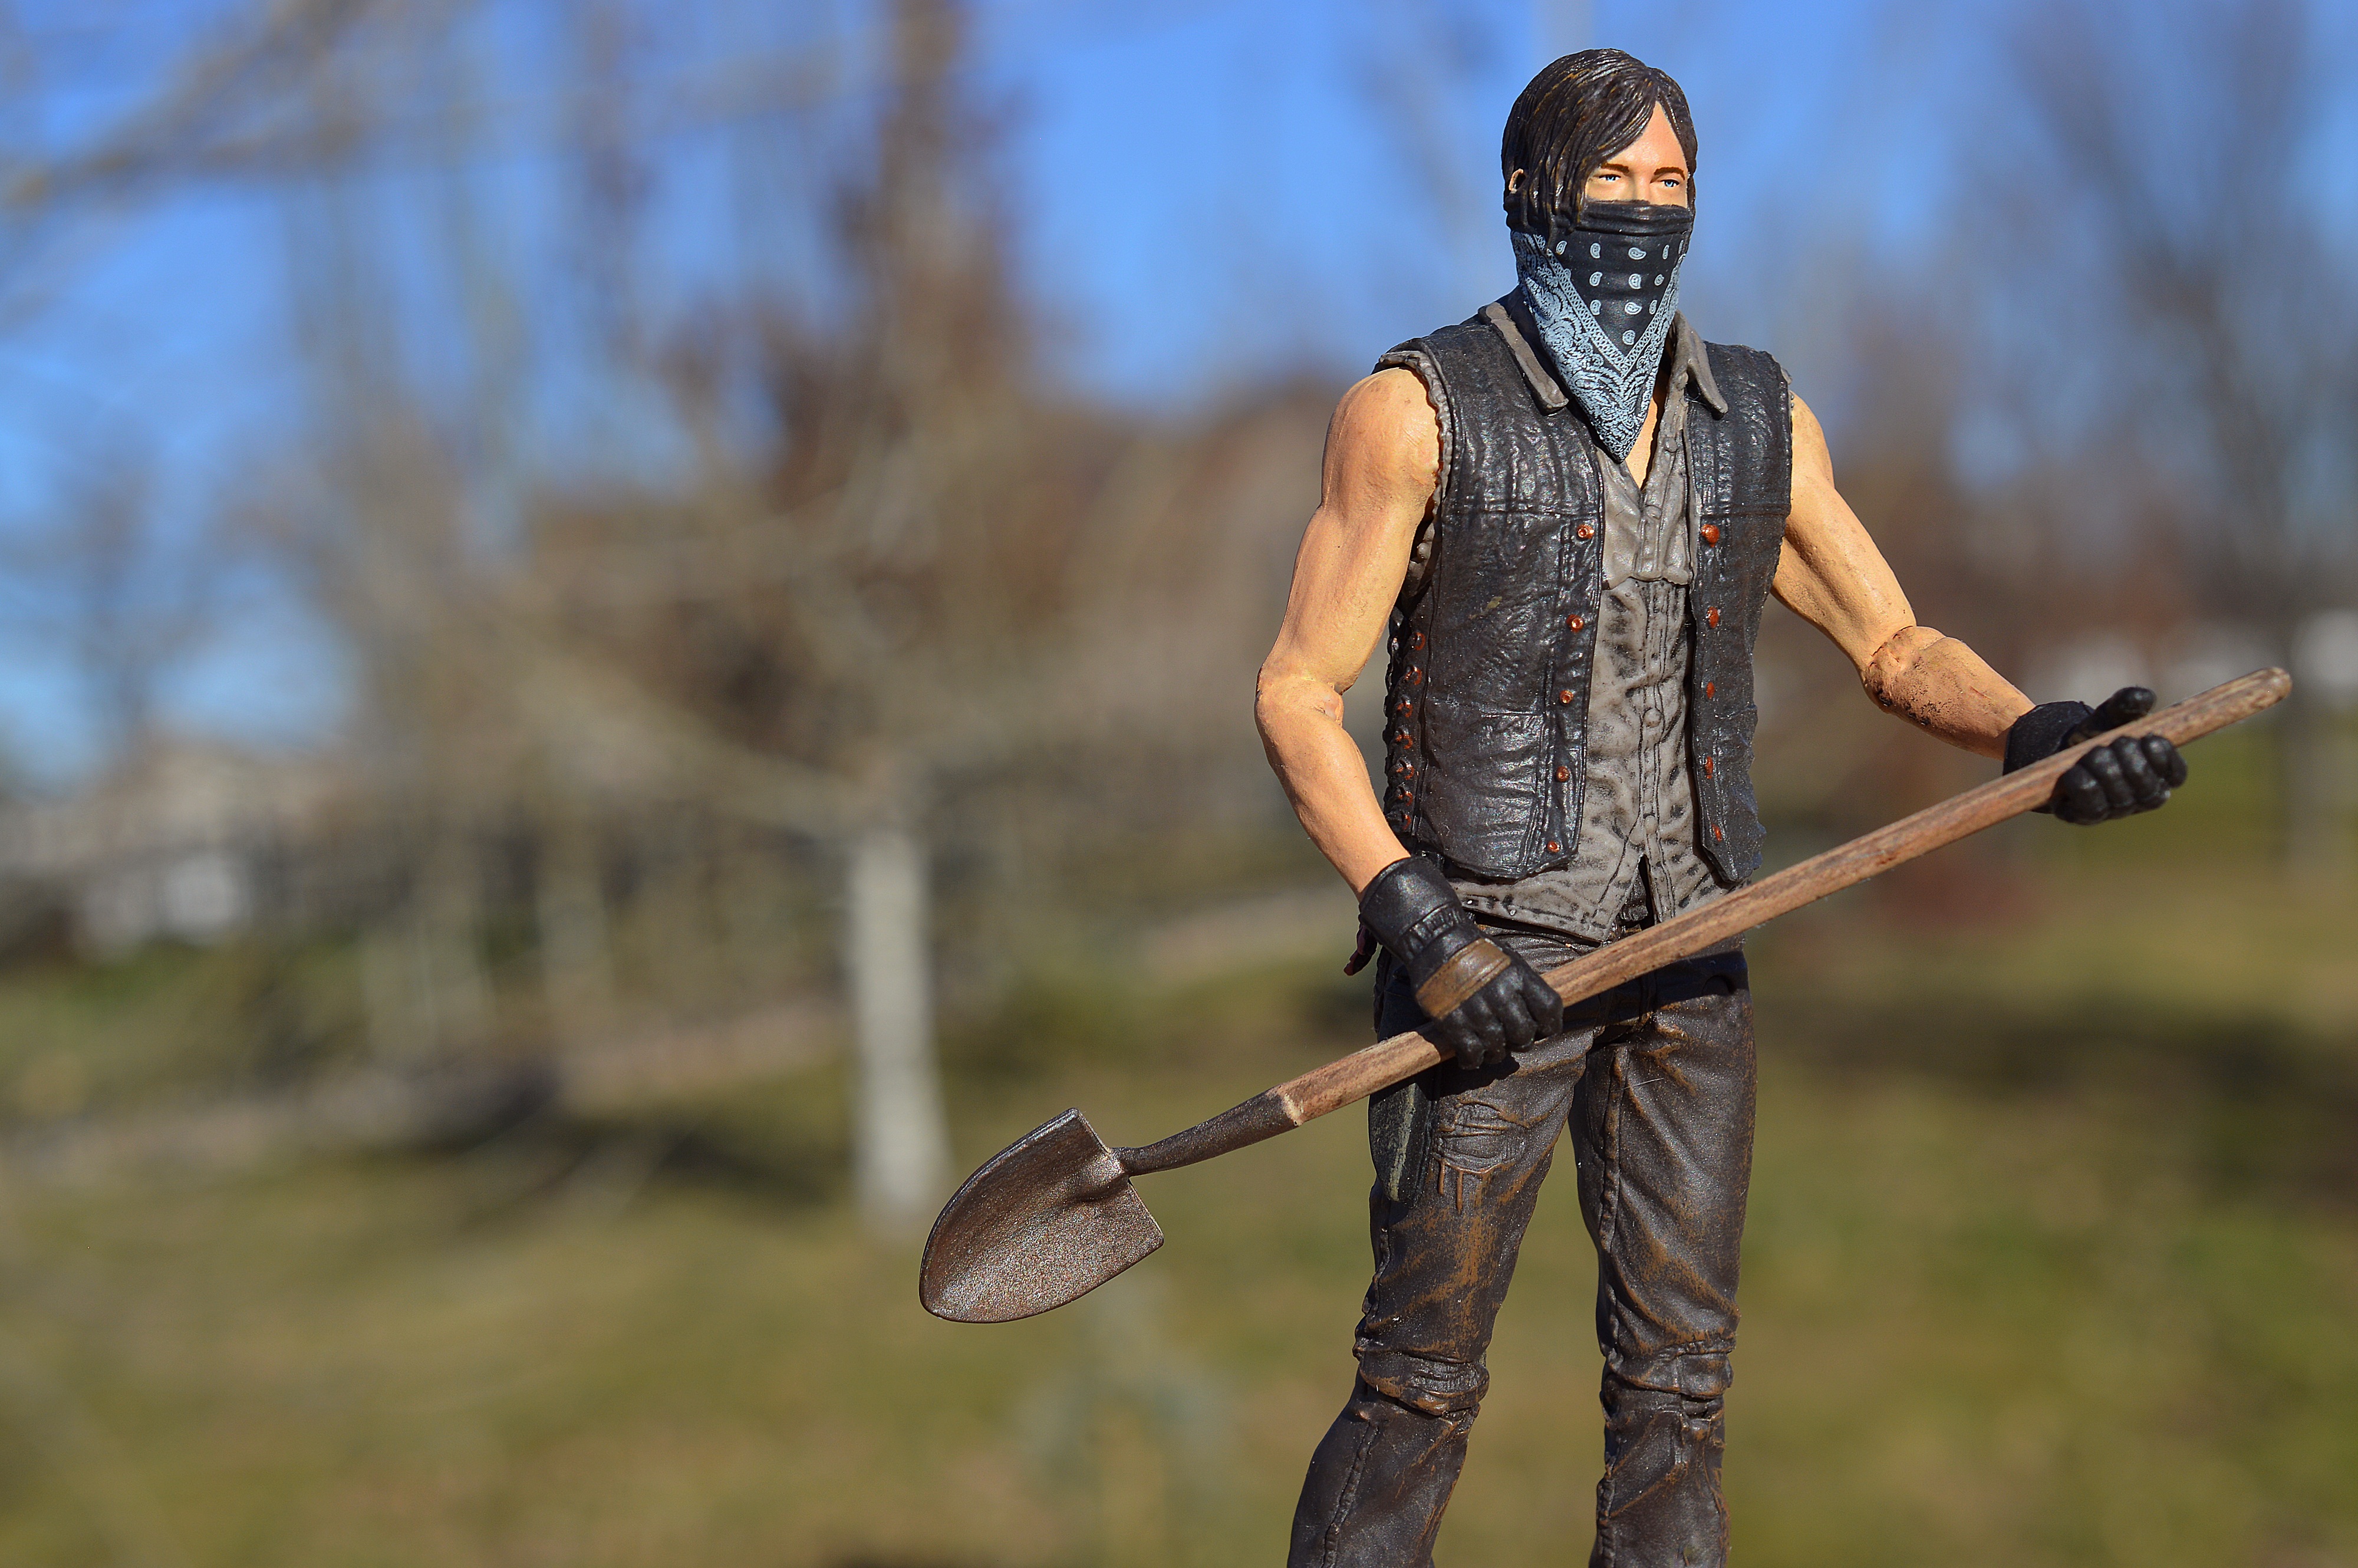
man, person, male, soldier, television, tv, digging, action figure, shovel, apocalypse, walking dead, daryl dixon, grave digger